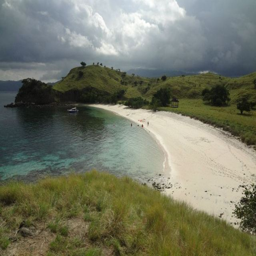
pink beach from up on the hill .